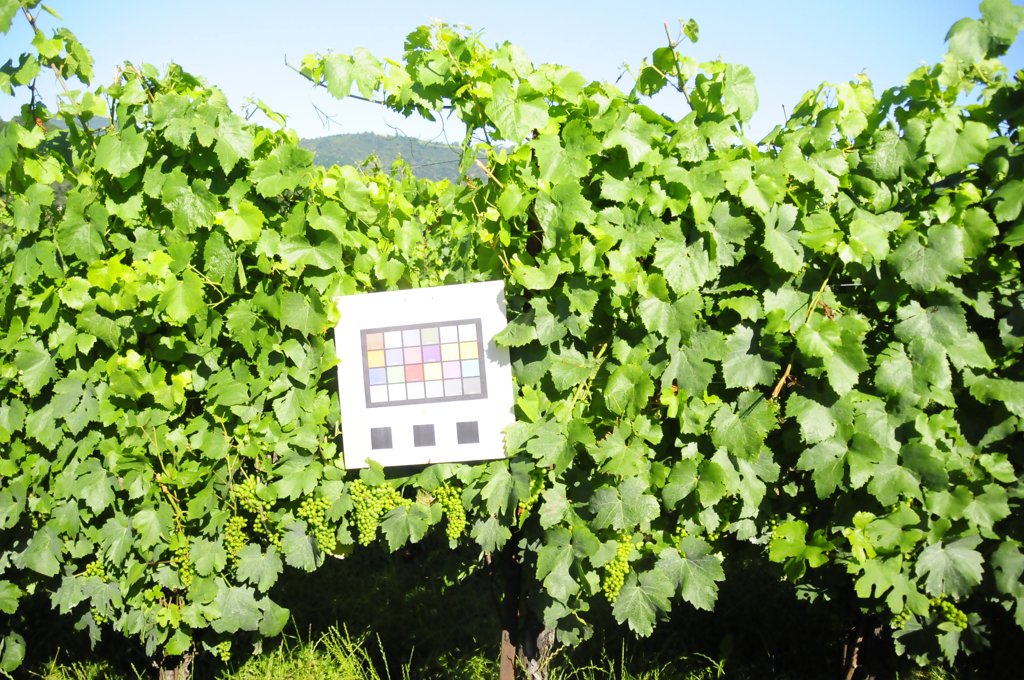
Berries visible: 868
Grape clusters: 19